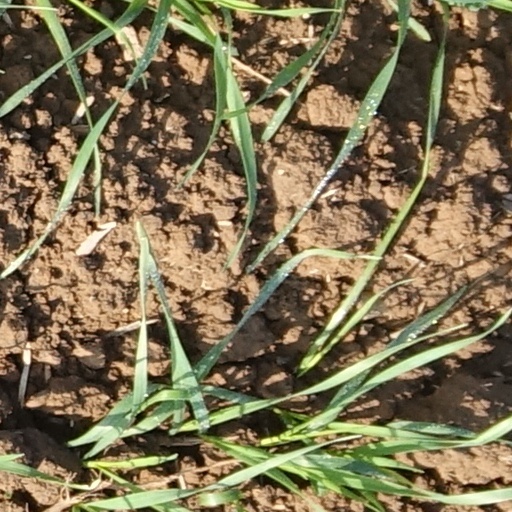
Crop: wheat